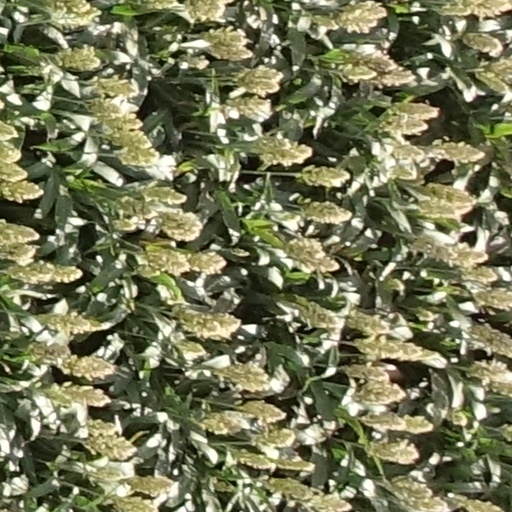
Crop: sorghum